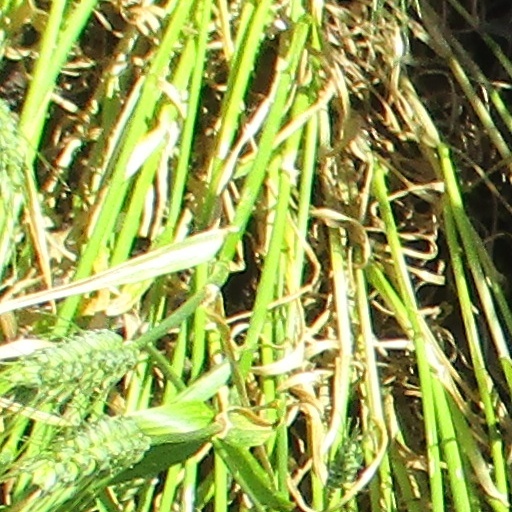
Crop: wheat